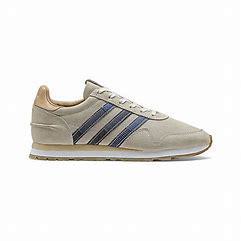
Brand: Adidas
Model: Haven